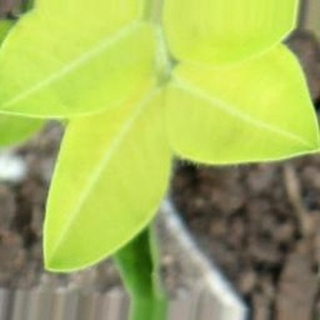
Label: groundnut_nutrition_deficiency